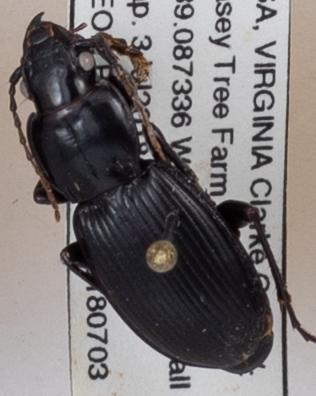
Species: Cyclotrachelus furtivus
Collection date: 2018-07-03
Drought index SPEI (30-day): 1.442
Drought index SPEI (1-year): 1.45
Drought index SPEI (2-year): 1.01